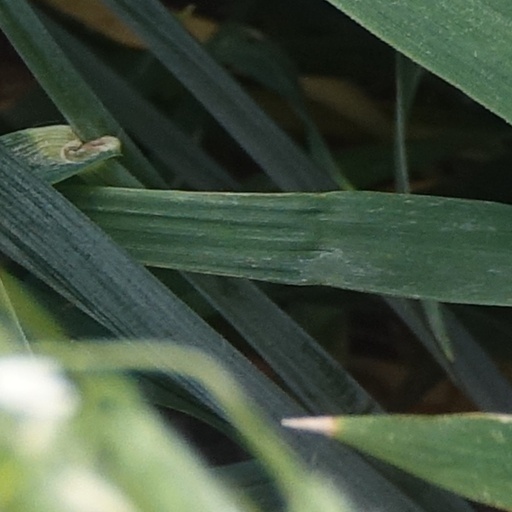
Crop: wheat